Eddie Shack

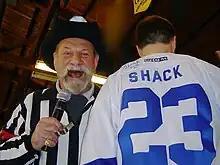
Shack (left) with a fan wearing his jersey (right) at an NHL charity event in January 2007

Shack played junior hockey for the Guelph Biltmores of the OHA for five seasons starting at the age of 15. He had his best season in 1956–57, when he led the league in assists and starred in the Memorial Cup playoffs.